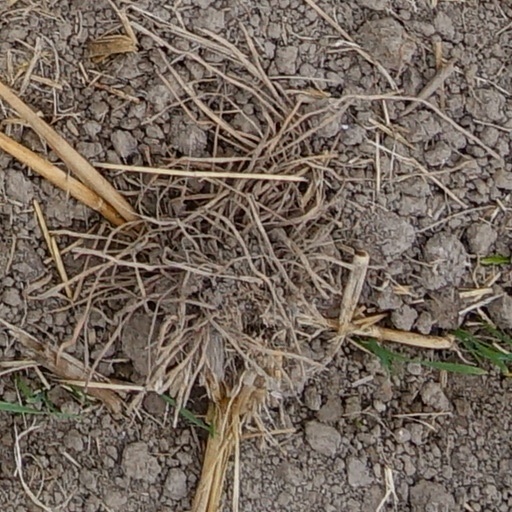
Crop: wheat